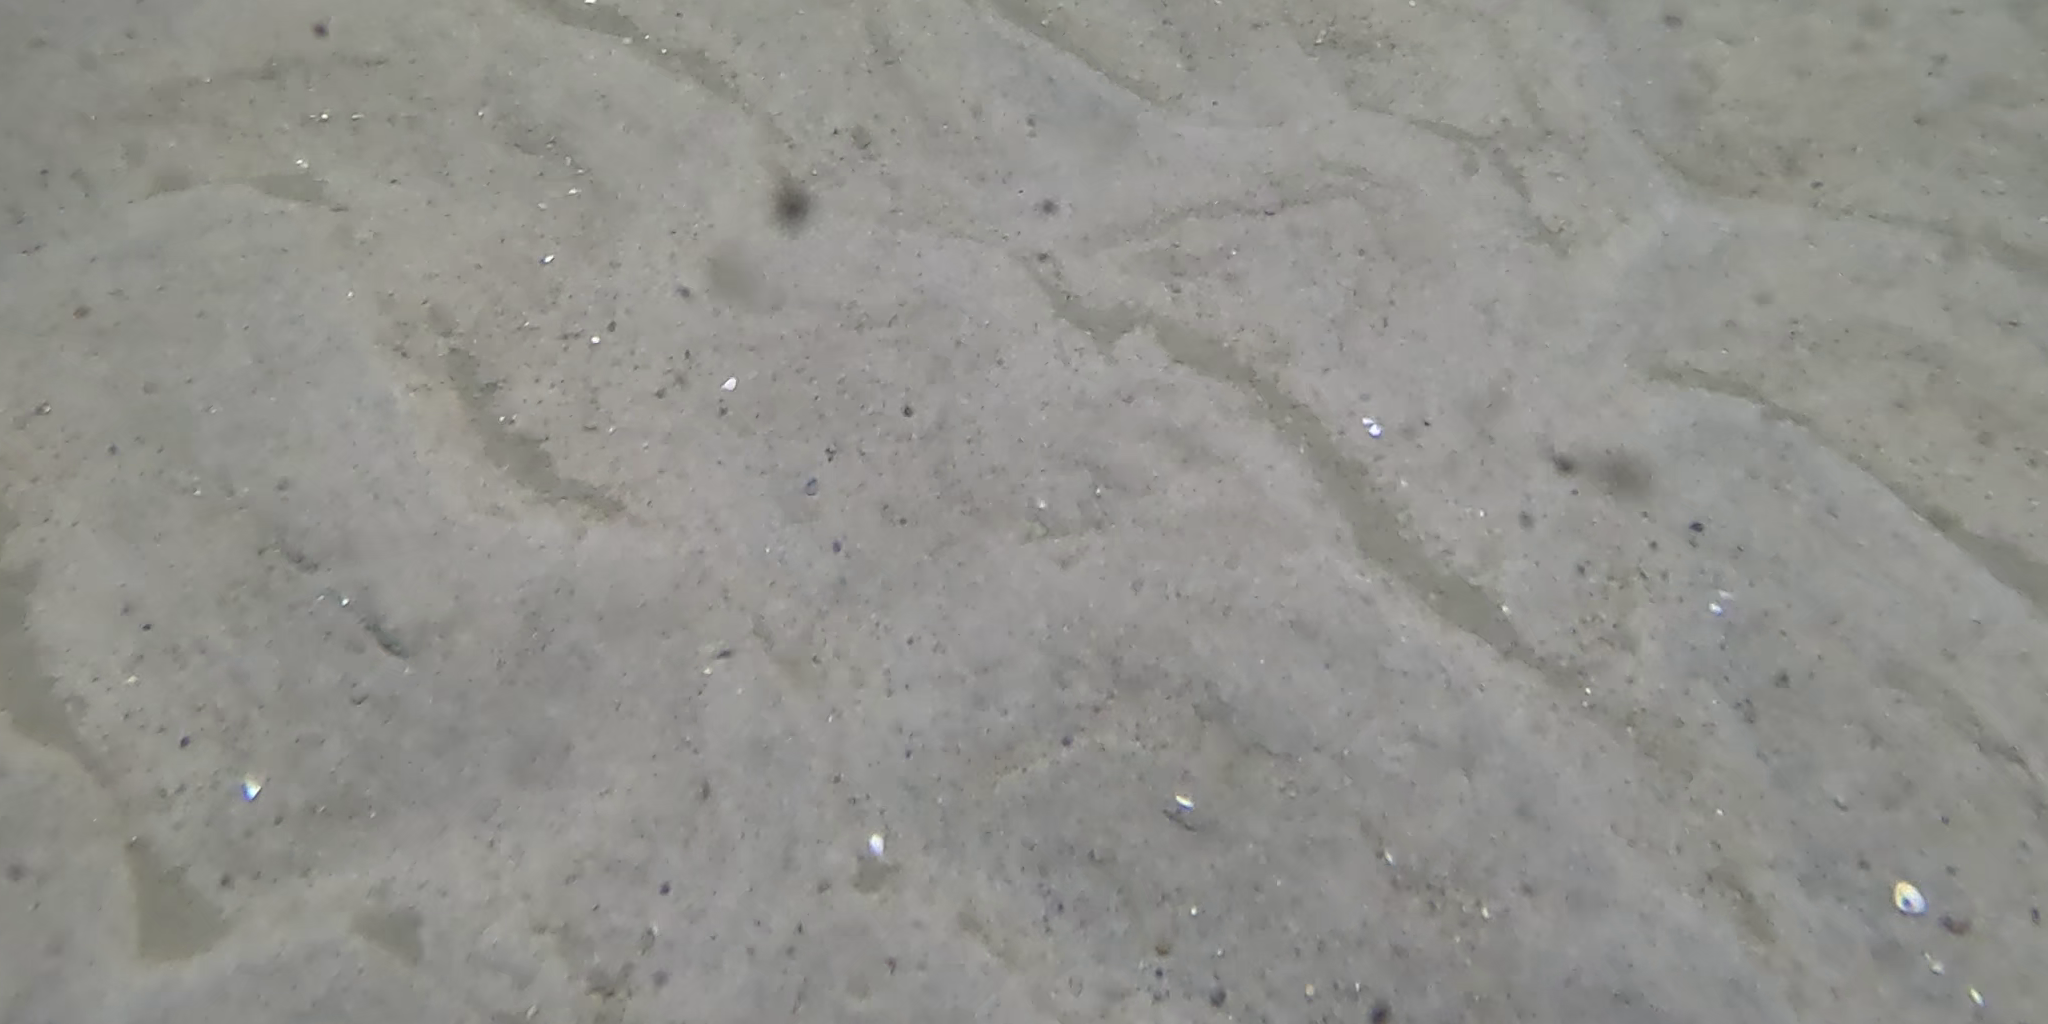
Seabed habitat: sand